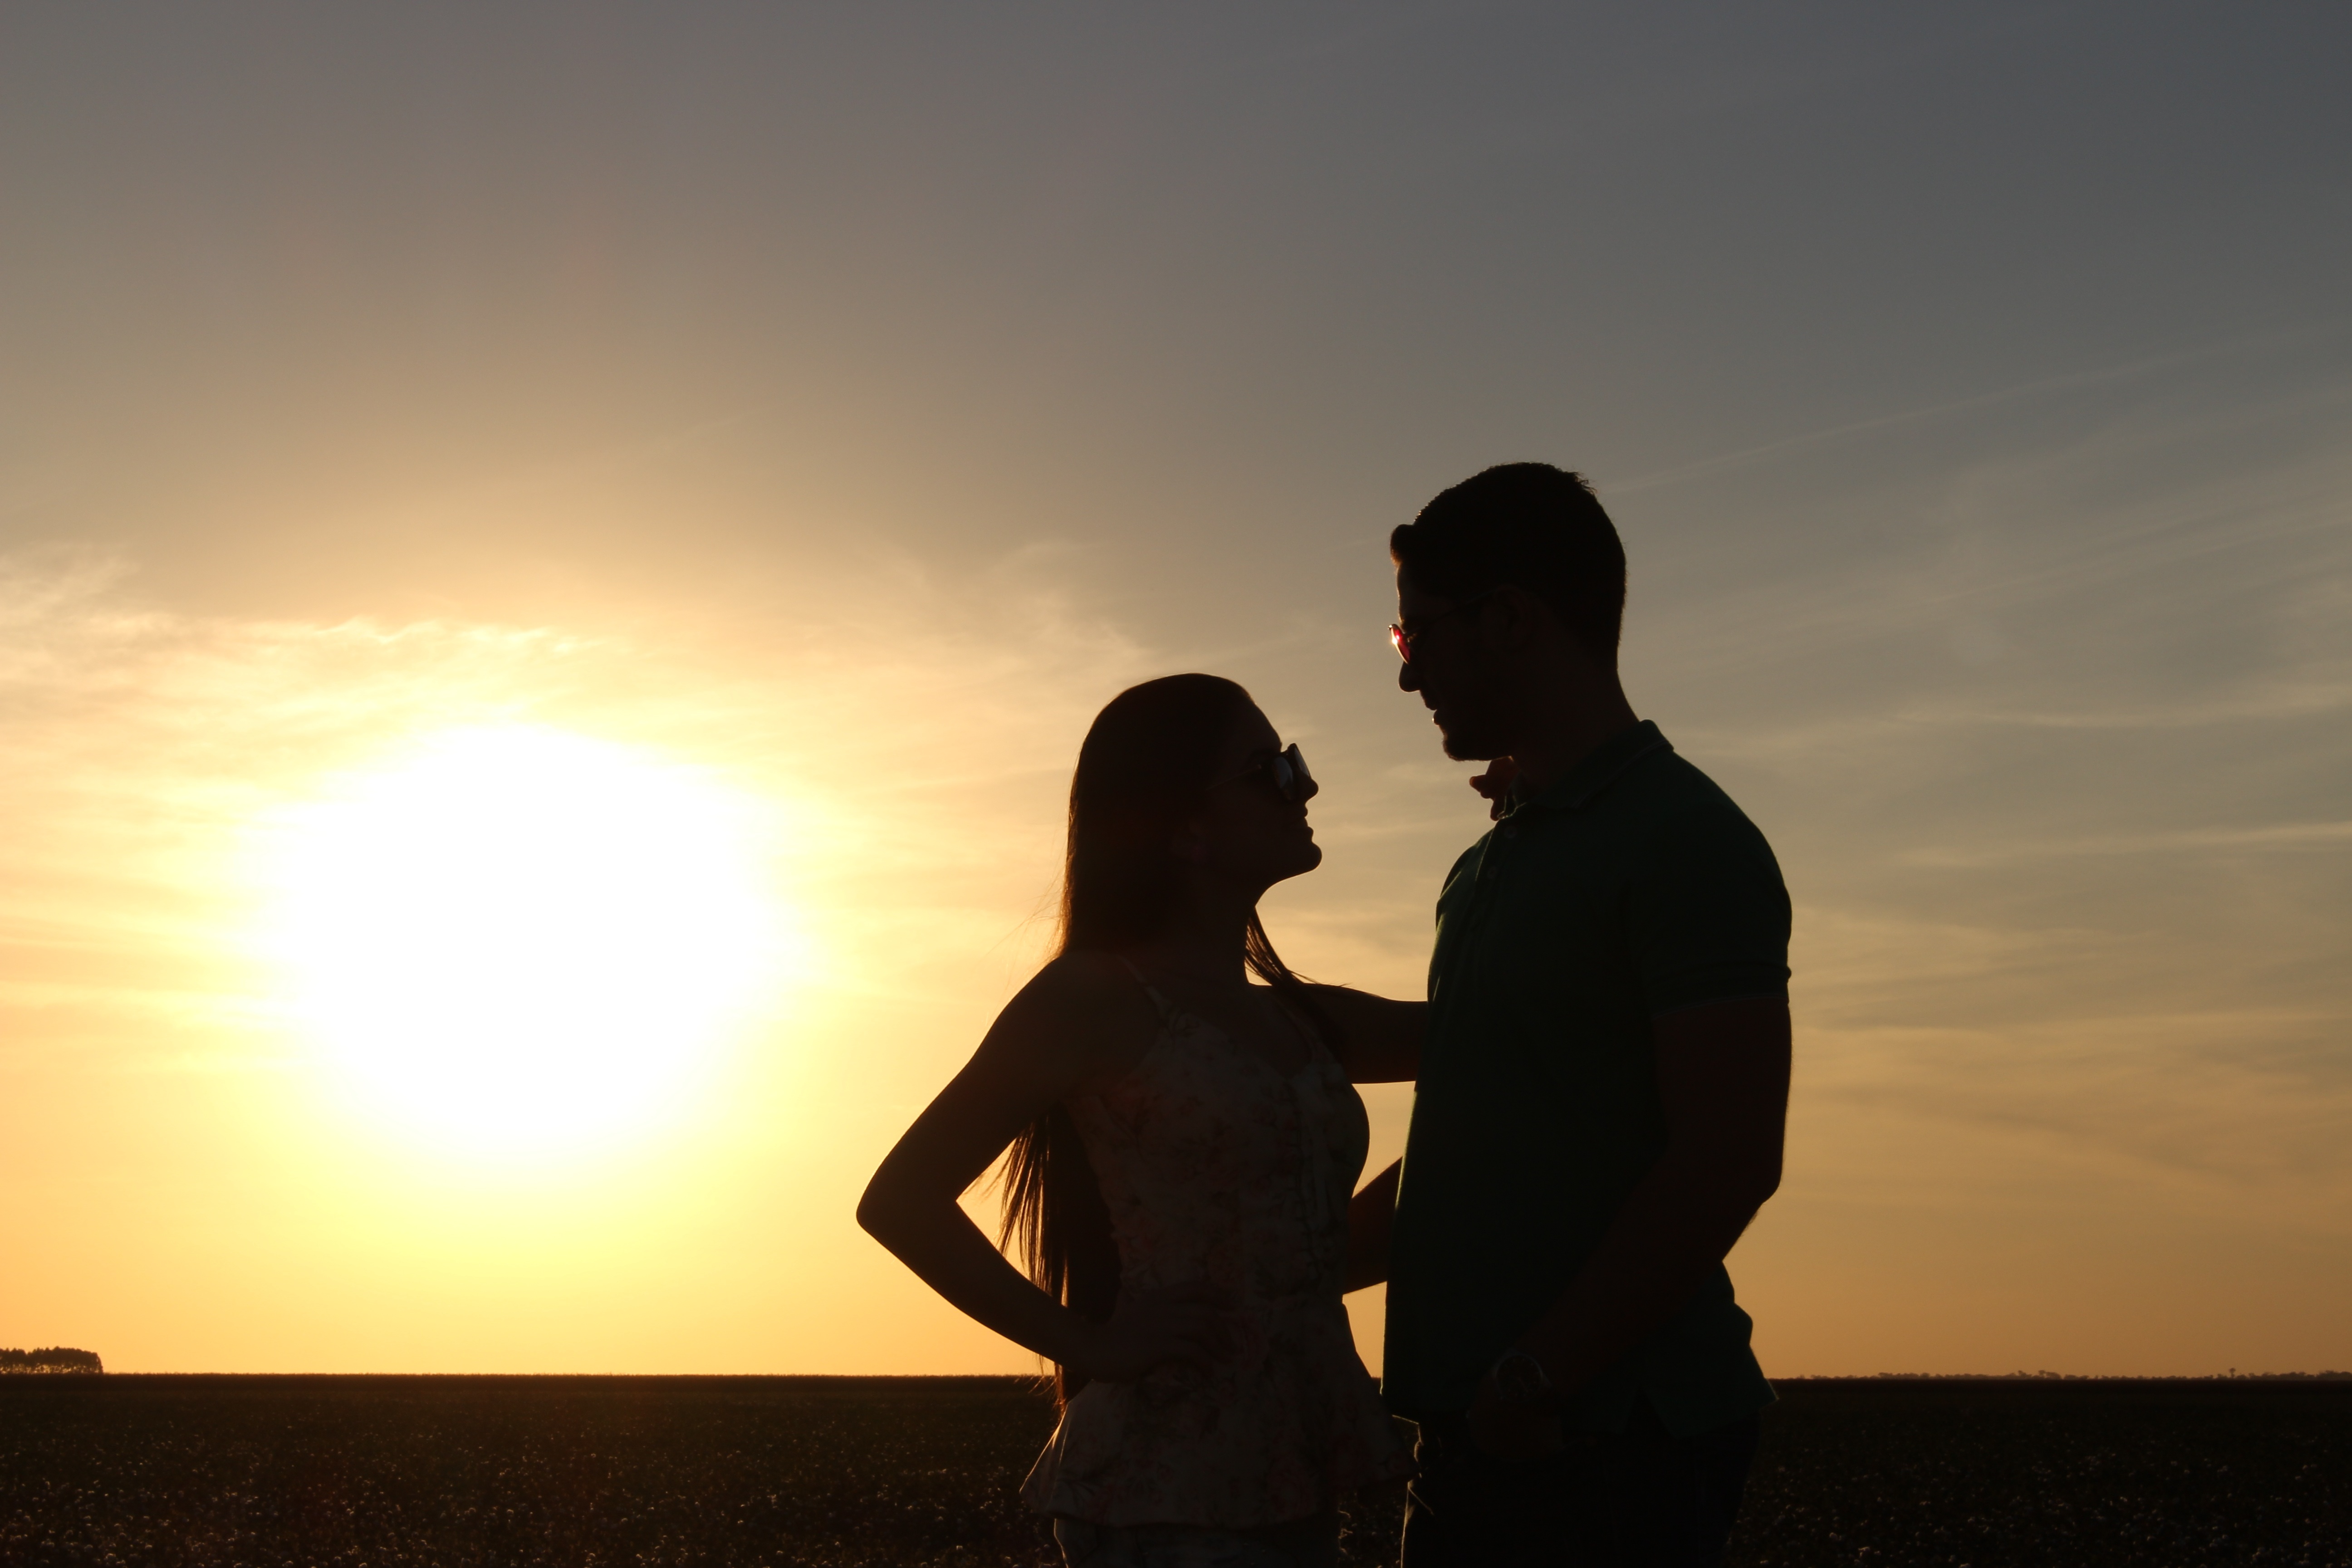
sea, horizon, silhouette, light, sun, sunrise, sunset, sunlight, morning, dawn, dusk, love, evening, passion, casal, boyfriends, love story, eventide, complicity, emotion